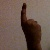
The image shows a hand gesture representing the number 1 in Indian Sign Language.